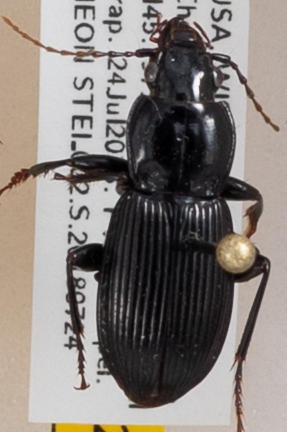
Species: Pterostichus novus
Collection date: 2018-07-24 04:00:00
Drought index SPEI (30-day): -0.71
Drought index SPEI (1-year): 0.17
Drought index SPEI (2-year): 2.09